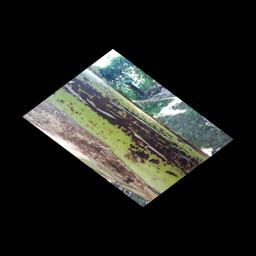
Label: PSEUDOSTEM WEEVIL